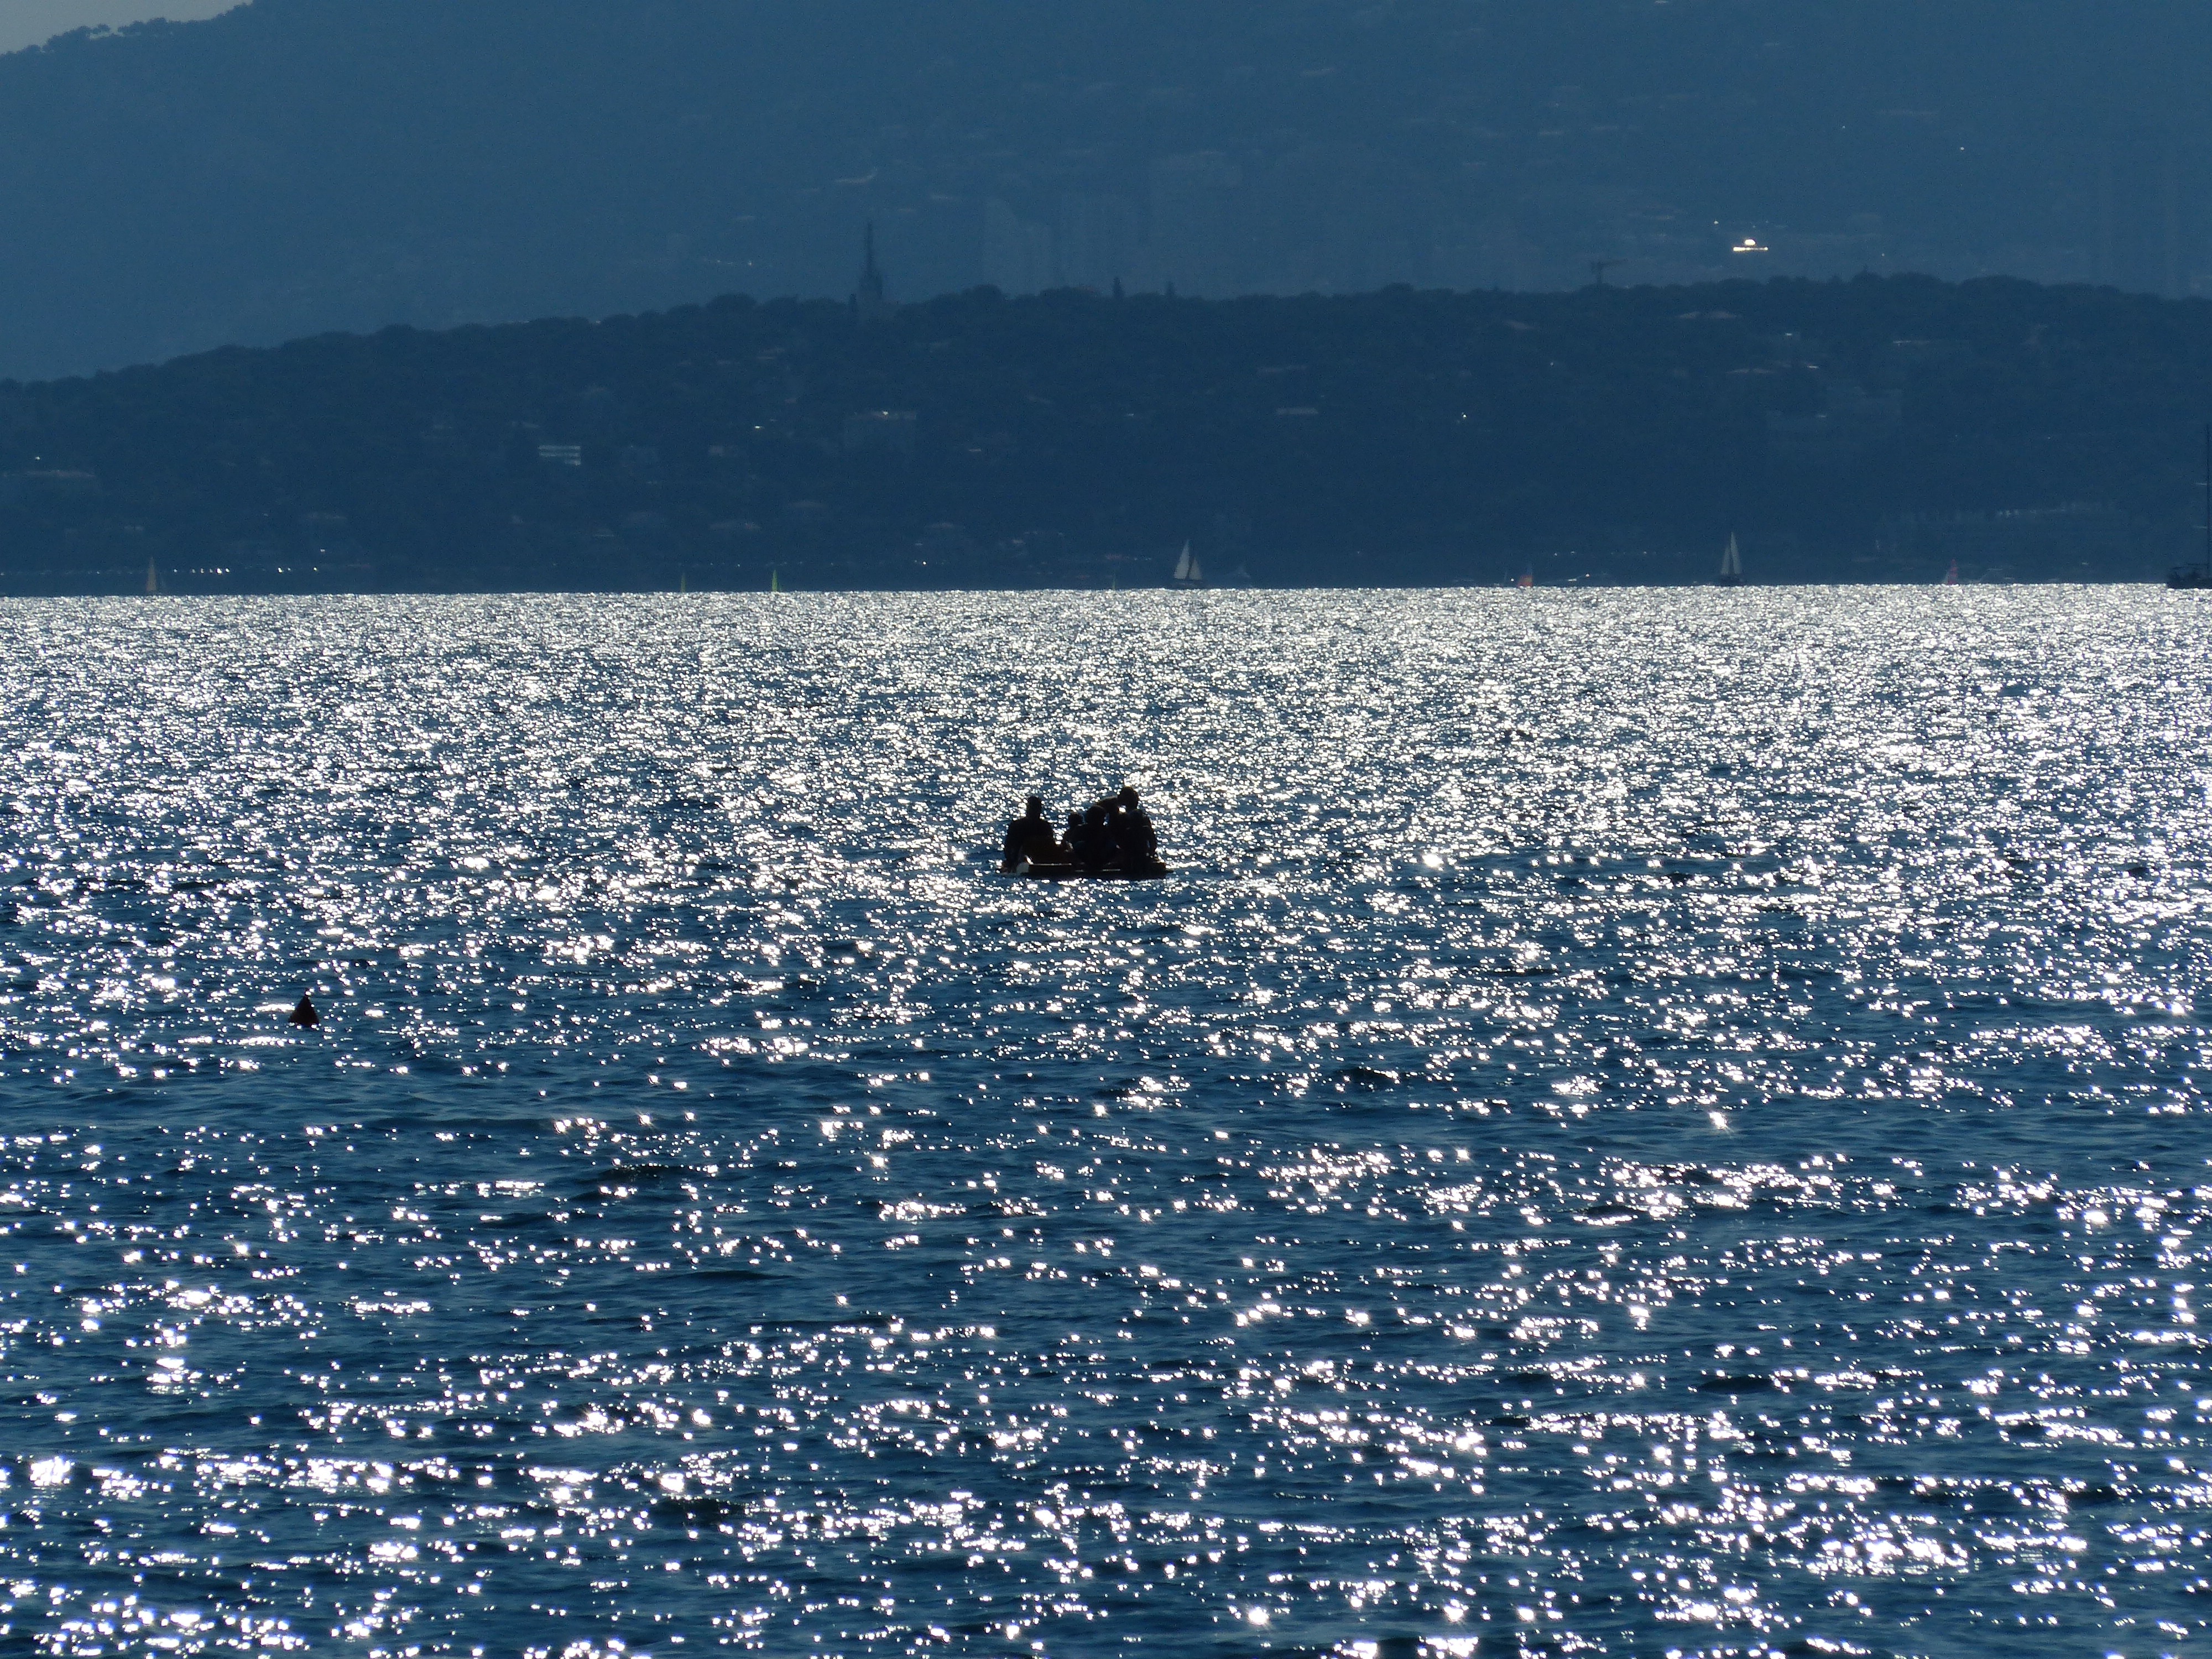
sea, coast, water, ocean, horizon, wave, lake, ice, paddle, arctic, sparkle, raft, back light, arctic ocean, marine mammal, wind wave